Paeonia tenuifolia

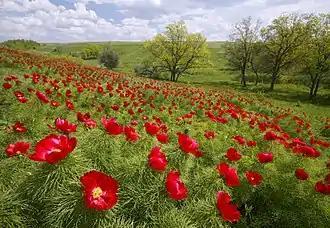
Wild "Paeonia tenuifolia" in a protected area of Russian steppe, Volgograd Oblast.

"P. tenuifolia" flowers earlier than other peonies, and dies down early too. This is probably because it grows in steppes, with dry and hot summers. The seeds of this species germinate above the soil in full light, which is exceptional among peonies.